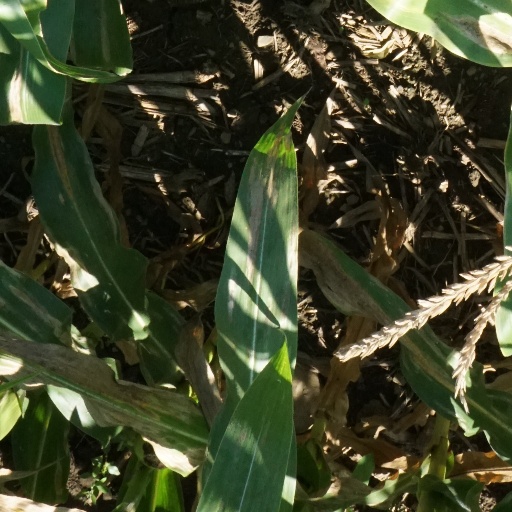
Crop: maize; corn